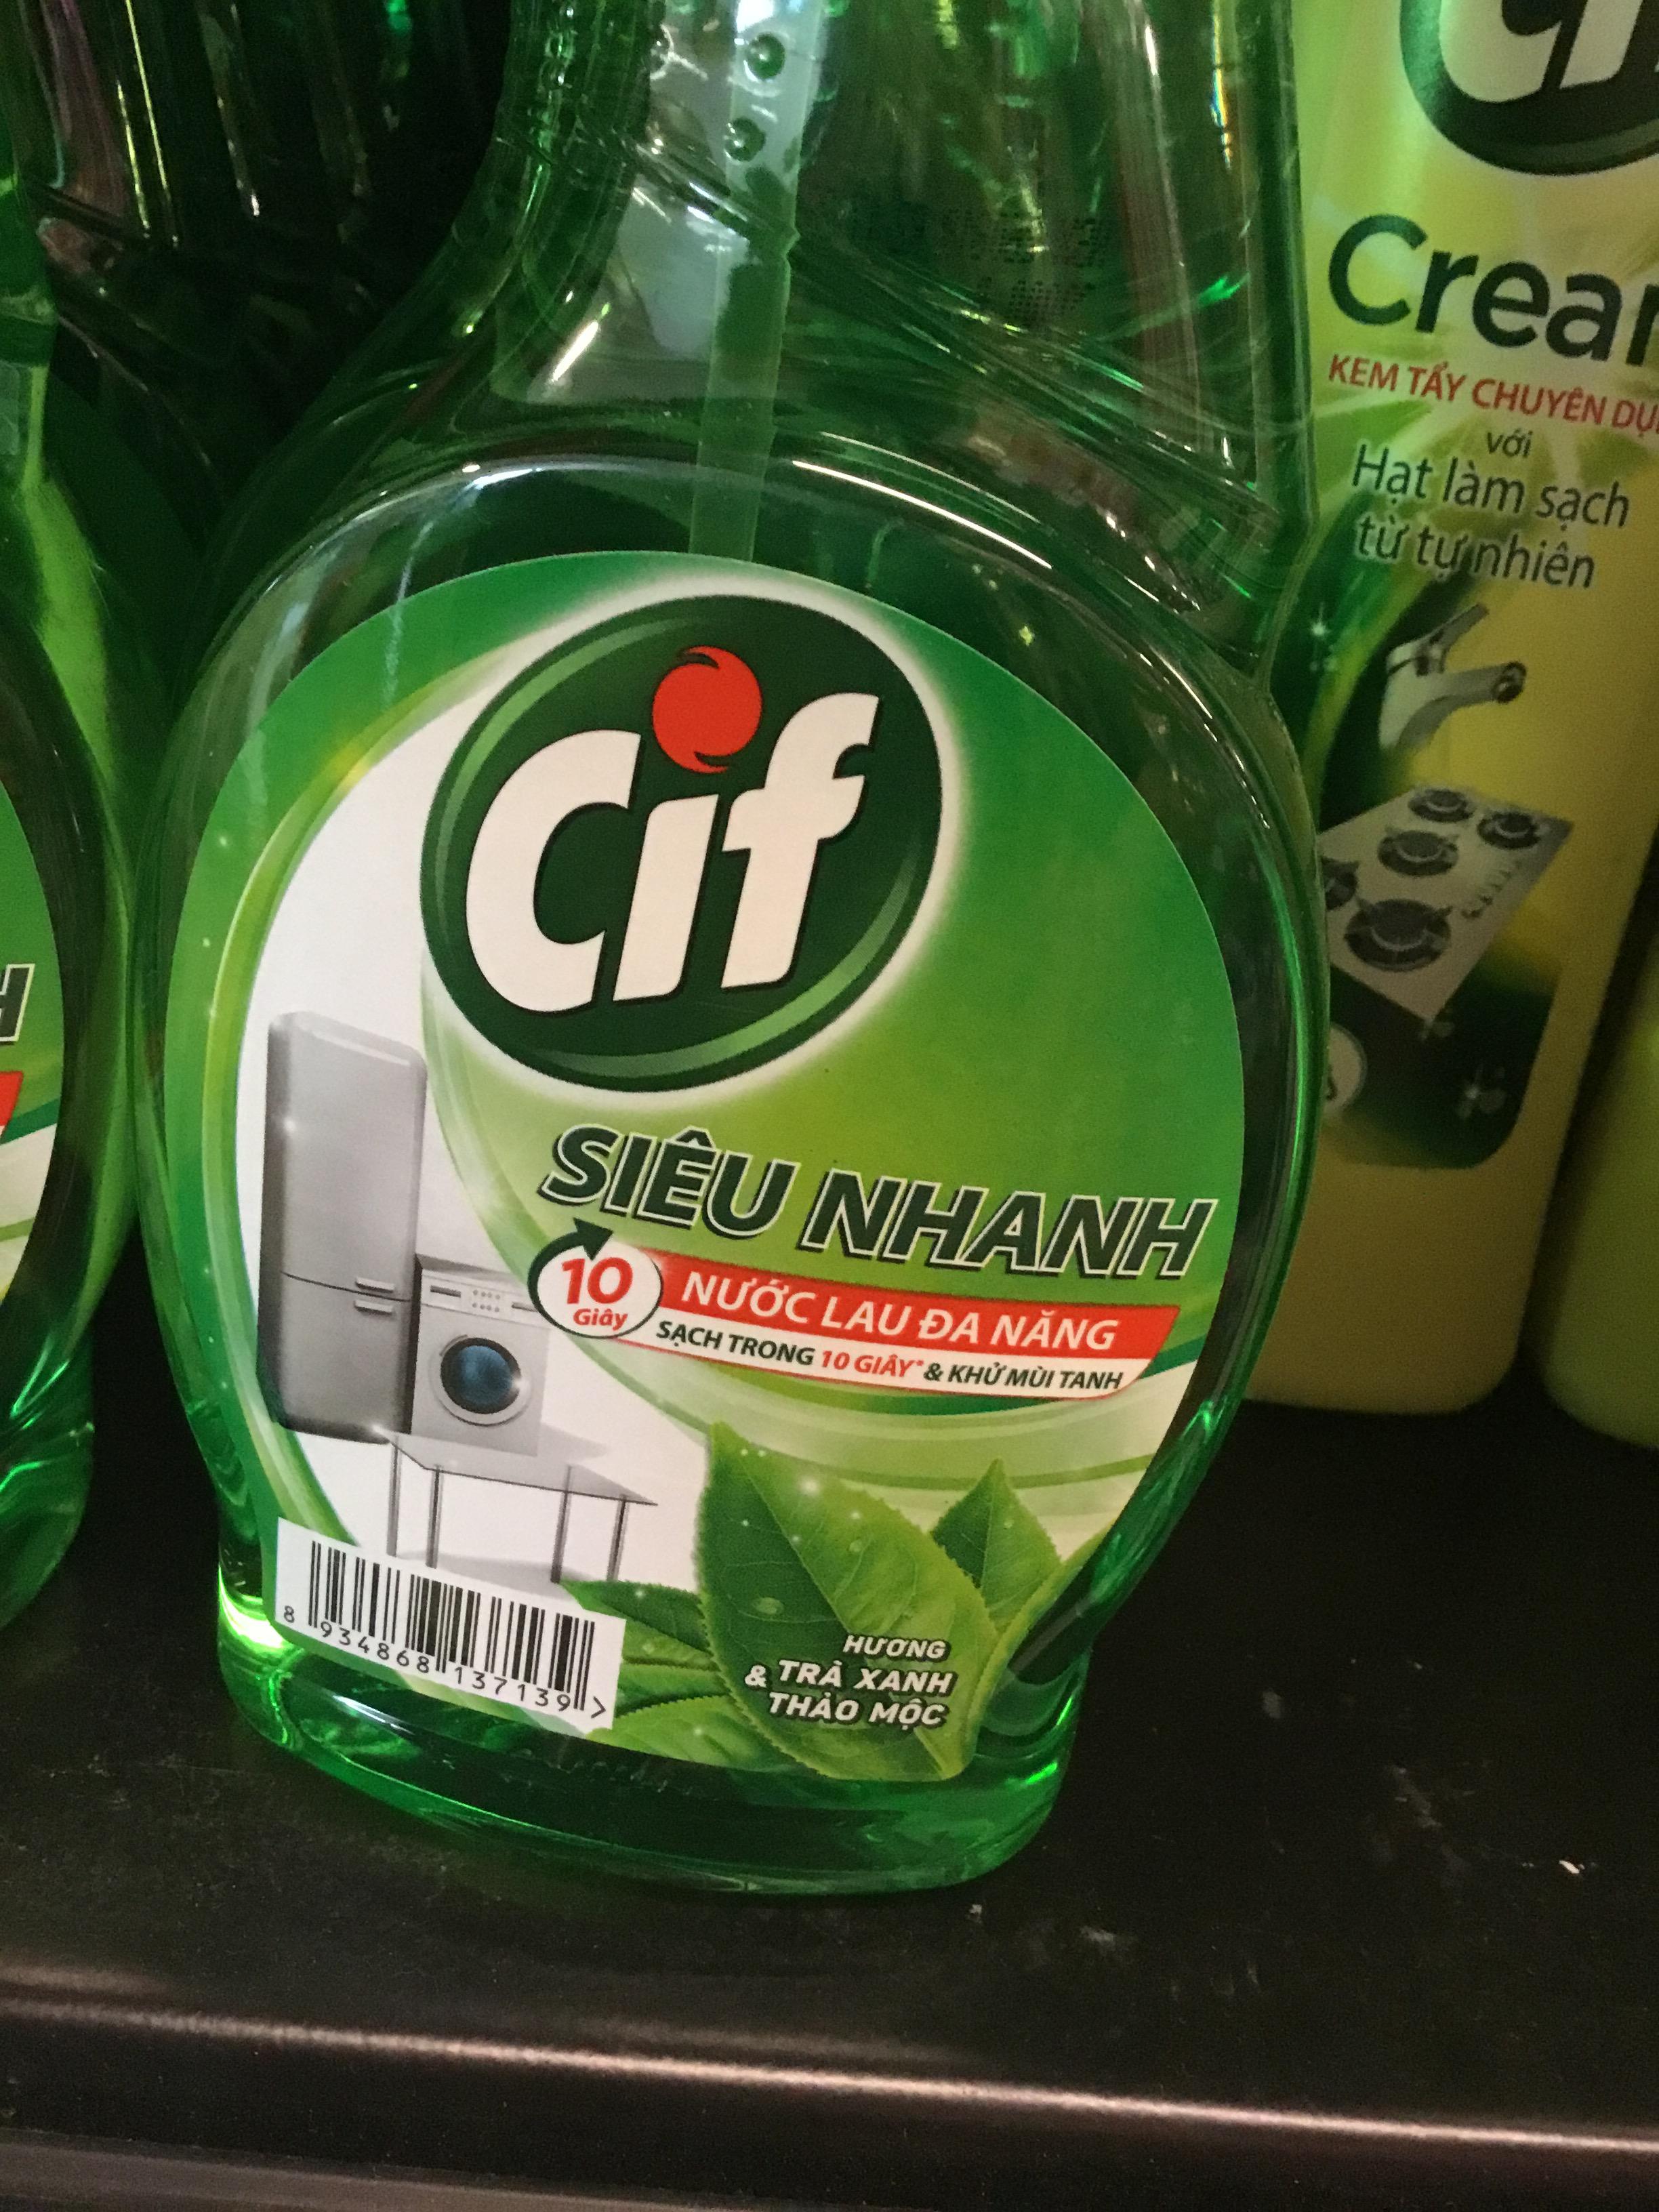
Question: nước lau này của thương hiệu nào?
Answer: nước lau này của thương hiệu cif